Teofil Wilski

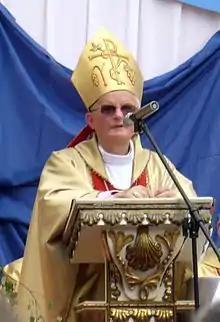

Teofil Józef Wilski (16 October 1935 – 26 March 2022) was a Polish Roman Catholic prelate. He was titular bishop of Castellum in Mauretania and auxiliary bishop of Kalisz from 1995 to 2011.